Jacqueline Scott Corley

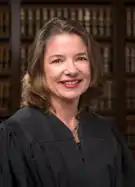

Jacqueline Scott Corley (née Jacqueline Marie Scott, born 1966) is a United States district judge of the United States District Court for the Northern District of California. She served as a United States Magistrate Judge of the same court from 2011 to 2022.